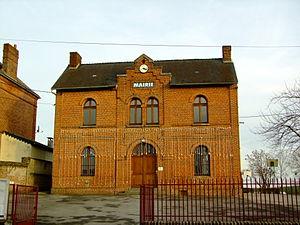
Mairie de Rougeries le 15/01/2011
Rougeries est une commune française située dans le département de l'Aisne, en région Hauts-de-France.